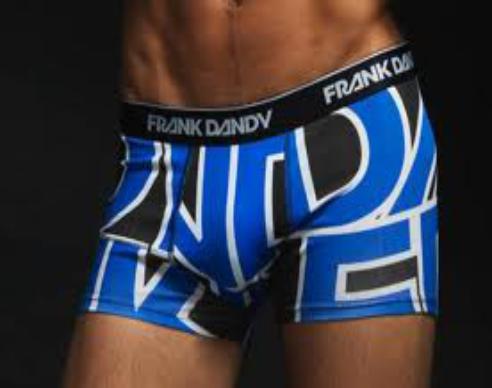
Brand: Frank Dandy
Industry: Clothes